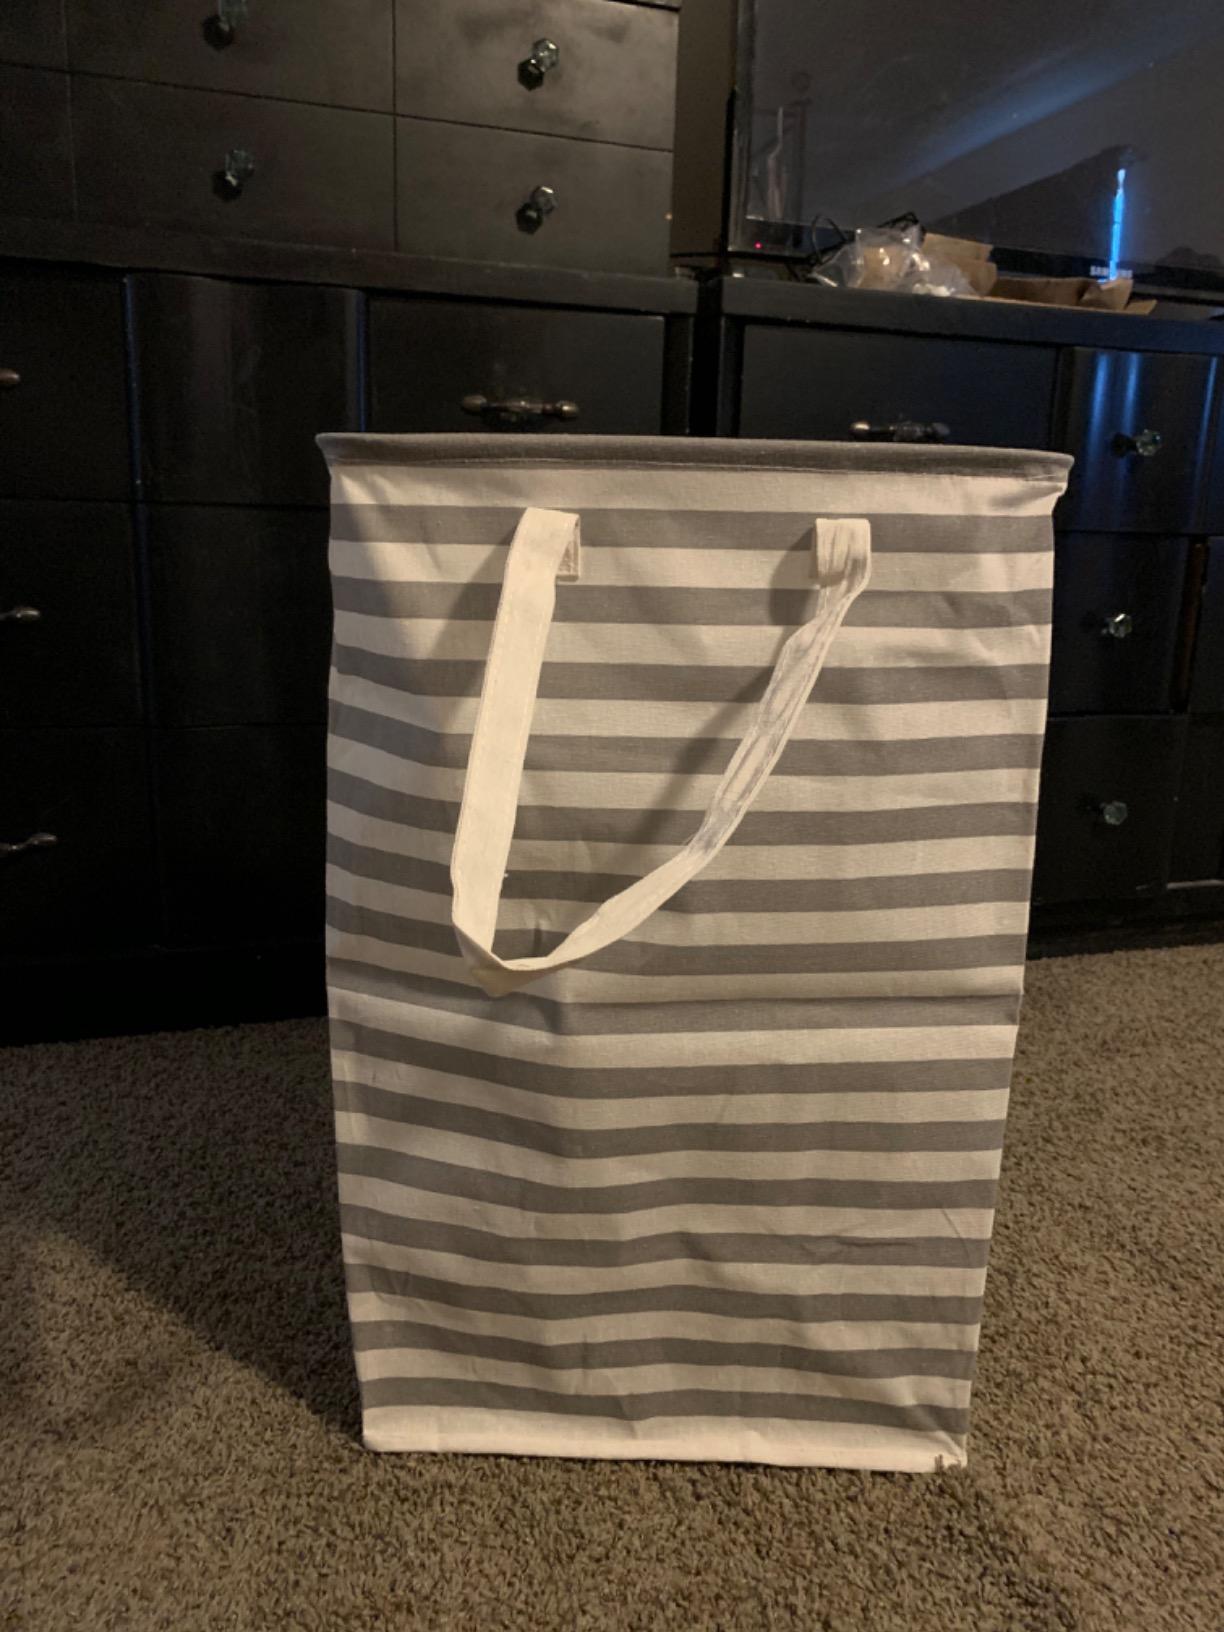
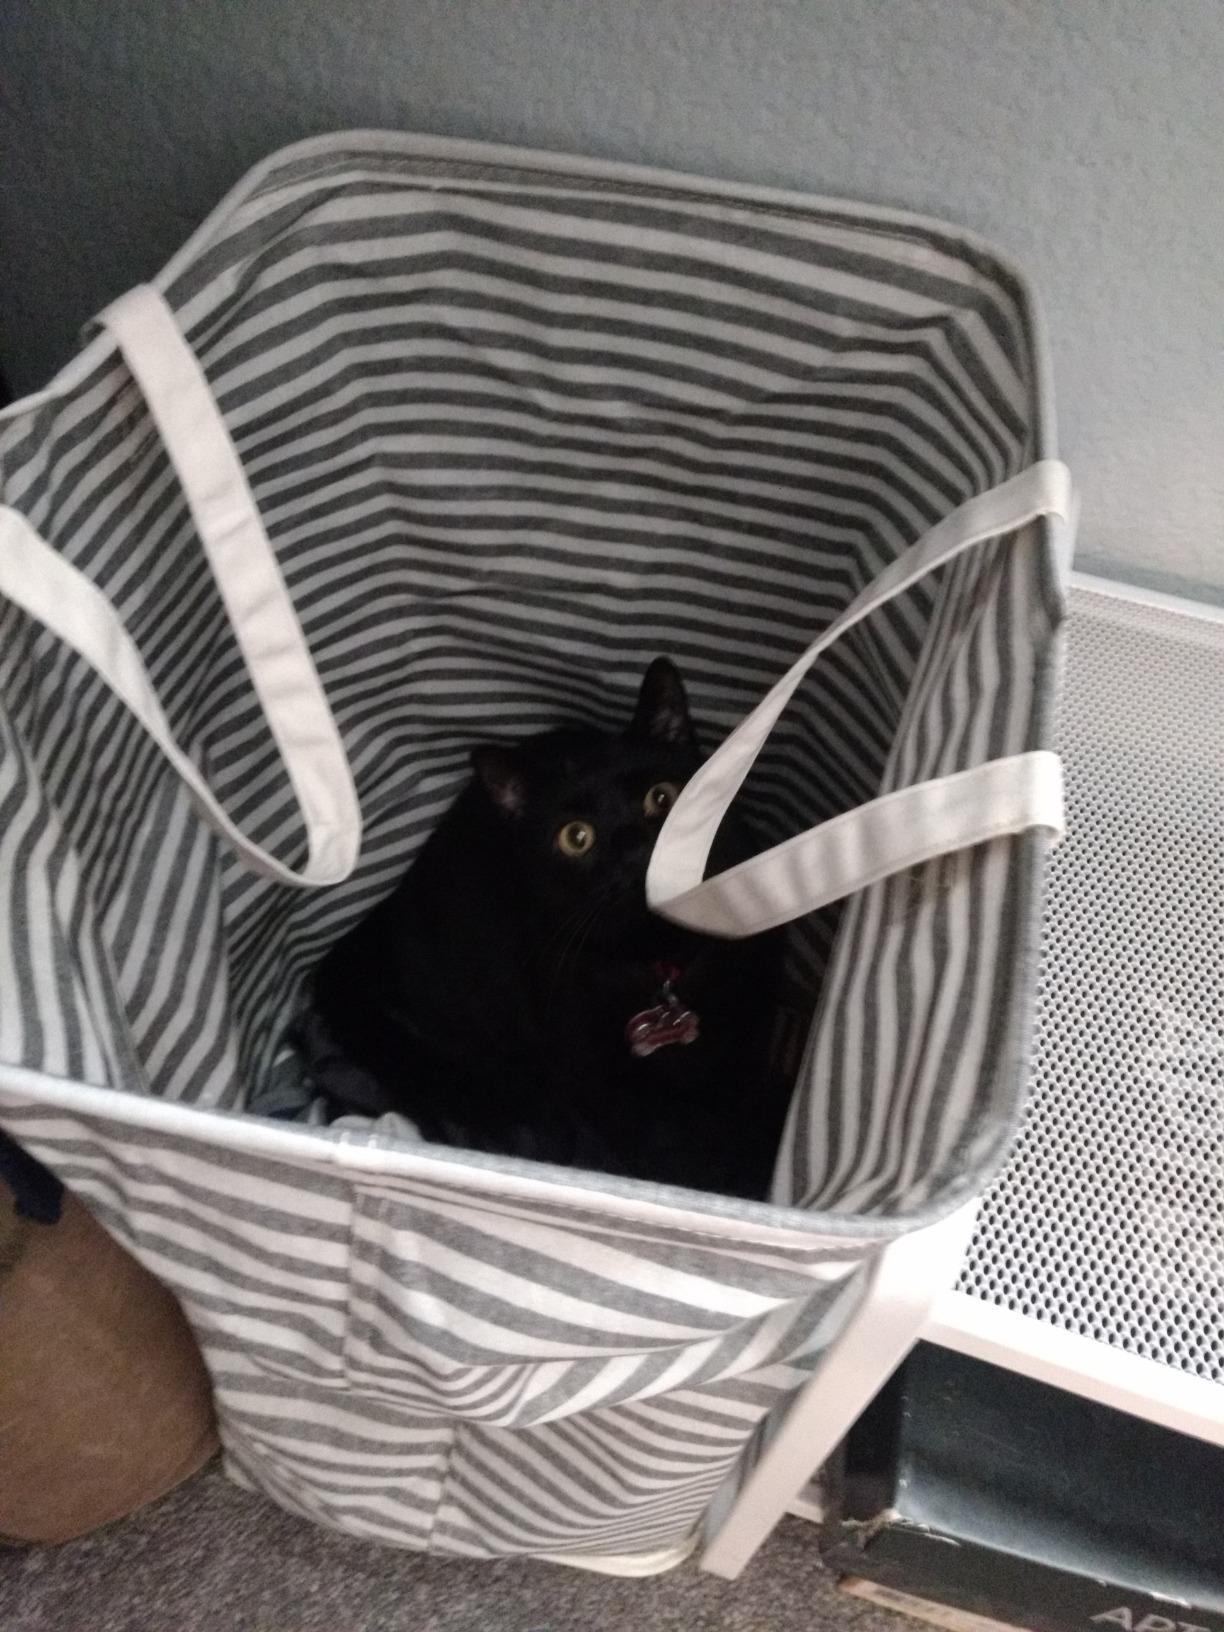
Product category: items_hamper
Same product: no